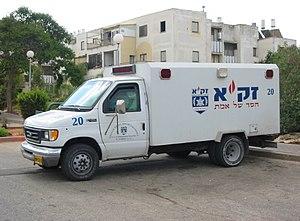
ZAKA est un organisme caritatif israélien, reconnu par le gouvernement. L'organisme a été créé en 1989 par Yehuda Meshi Zahav et Rabbi Moshe Aizenbach.